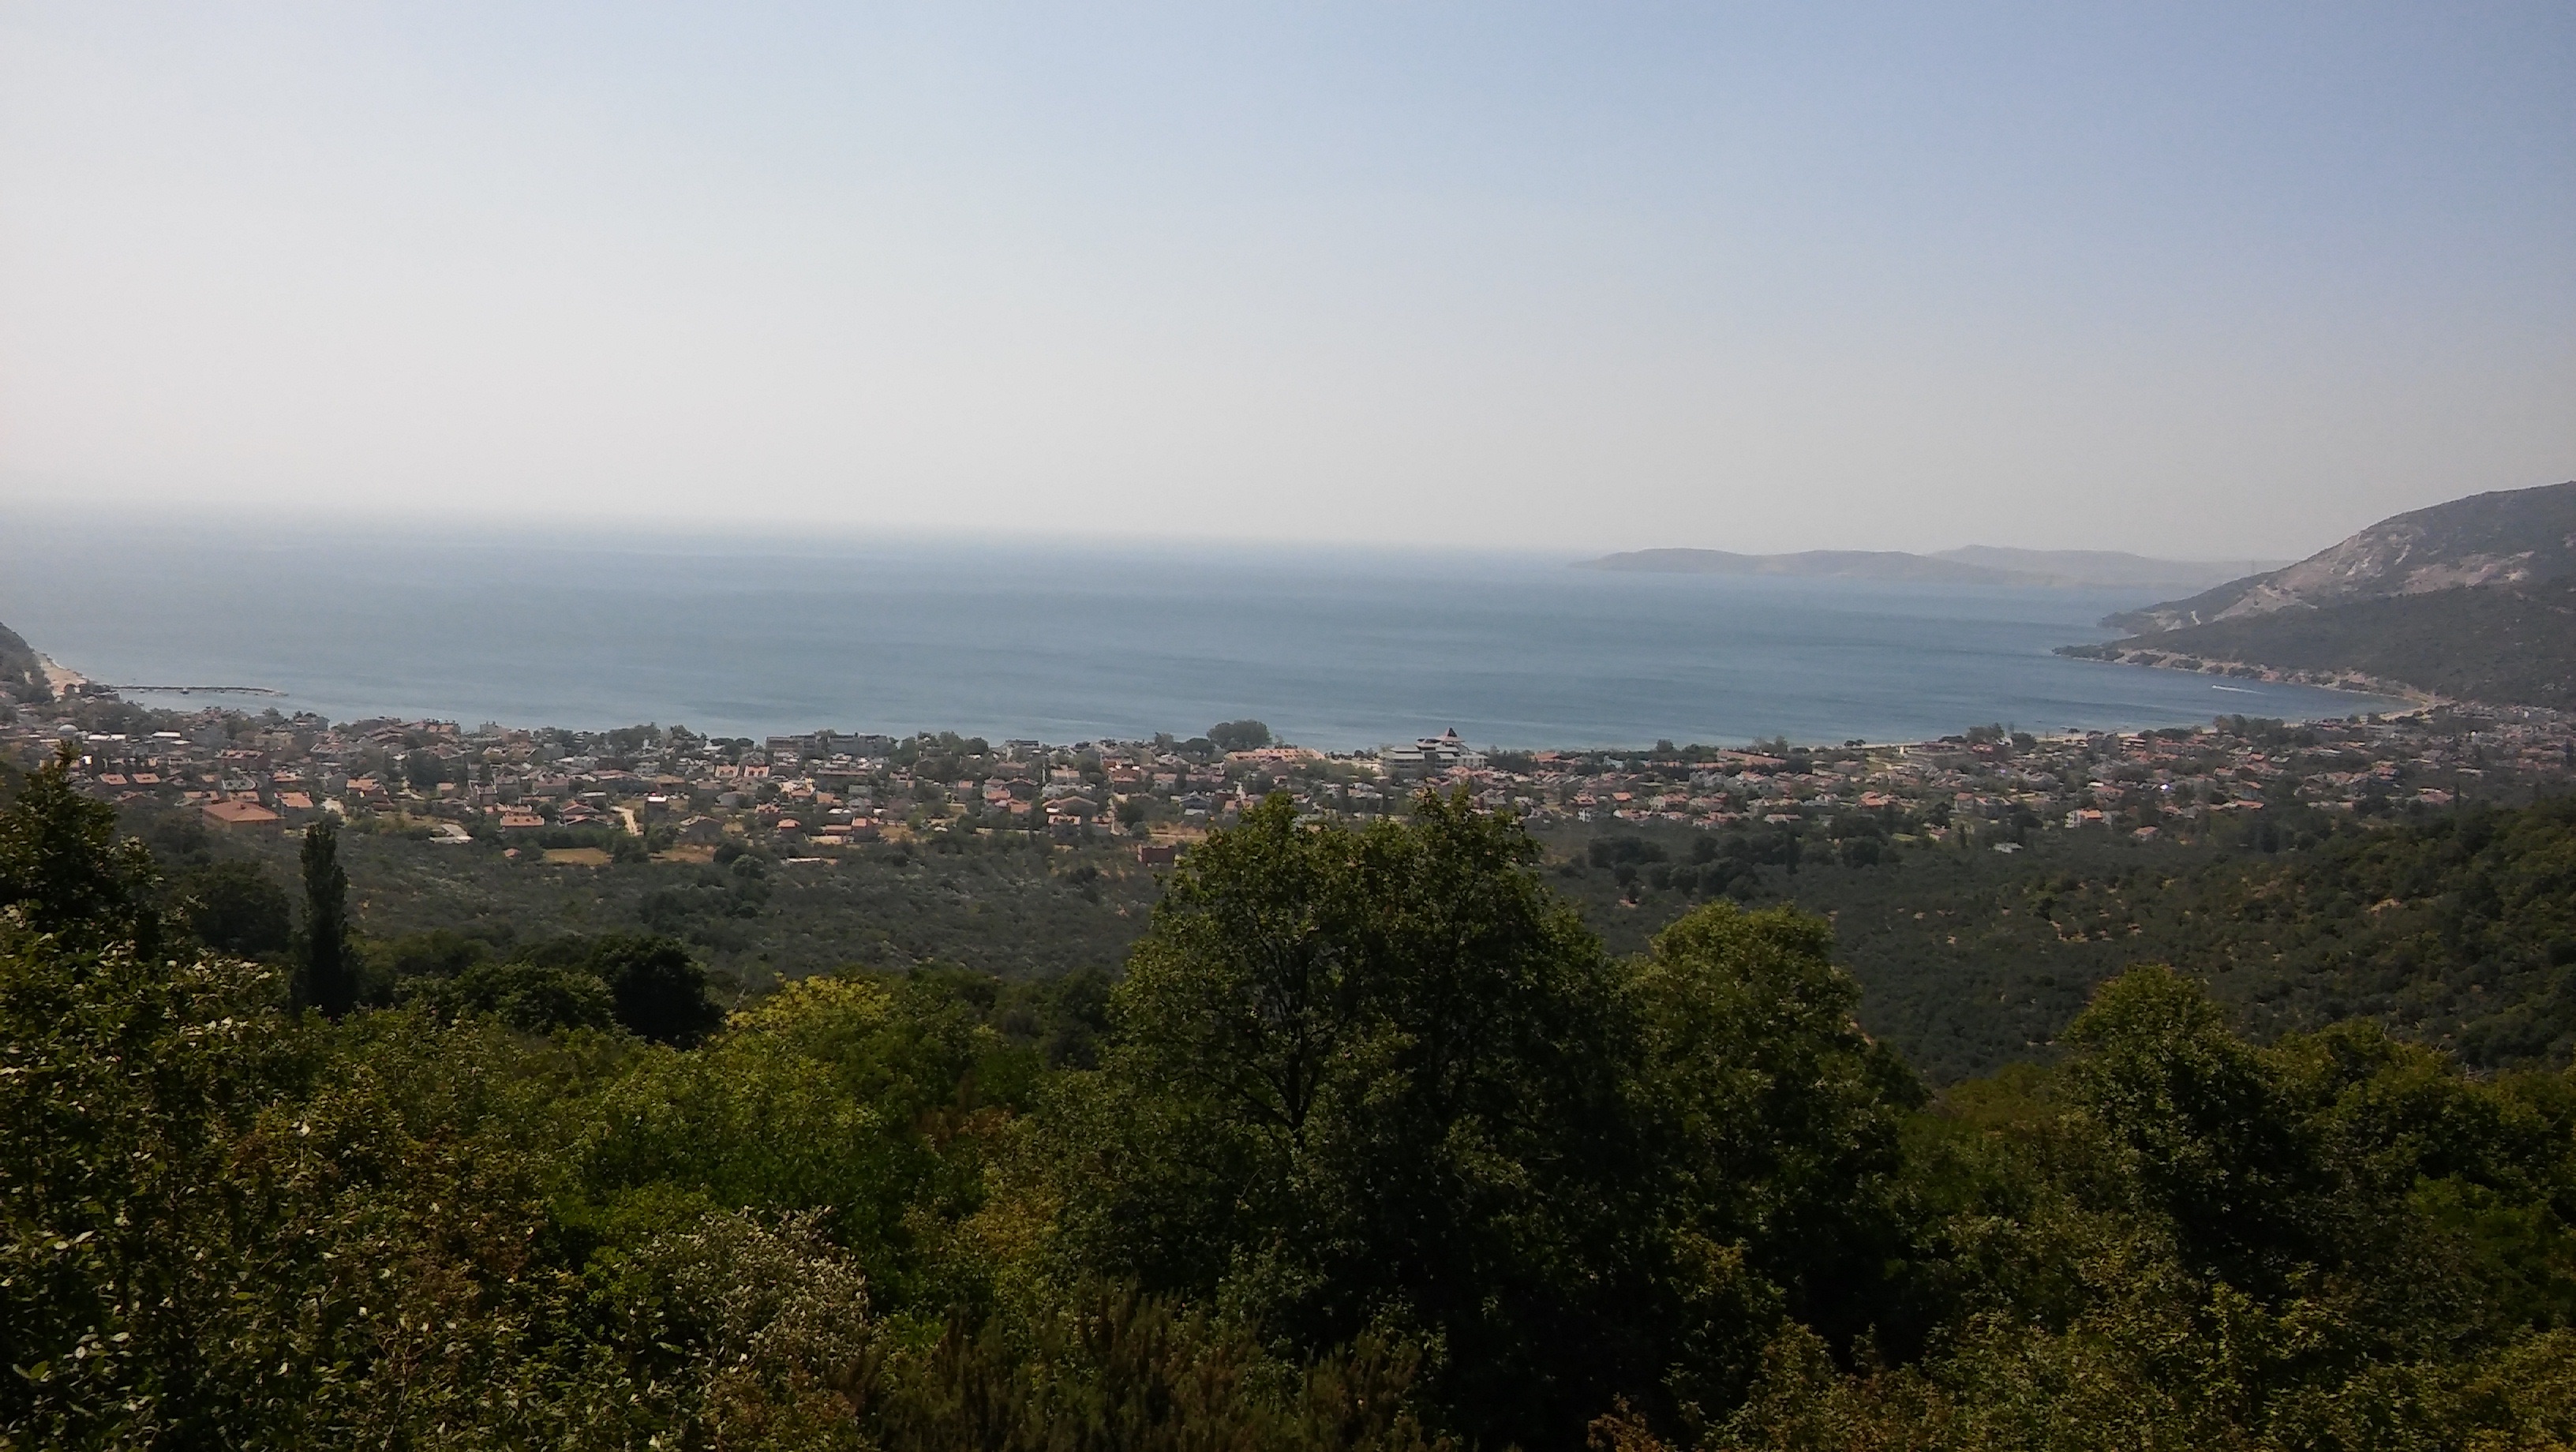
landscape, sea, coast, horizon, mountain, morning, hill, panorama, cliff, terrain, geographical feature, atmospheric phenomenon, mountainous landforms